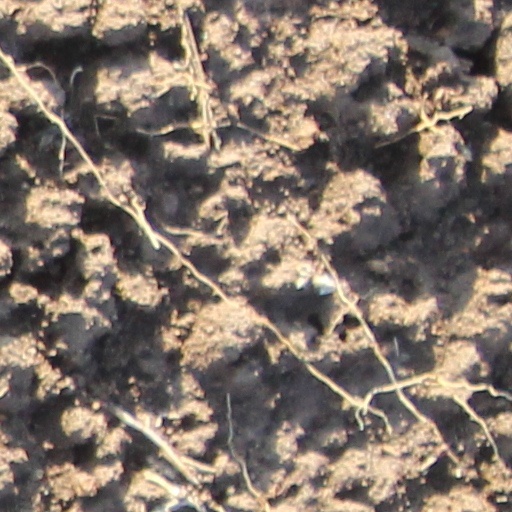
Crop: wheat